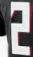
Number: 2